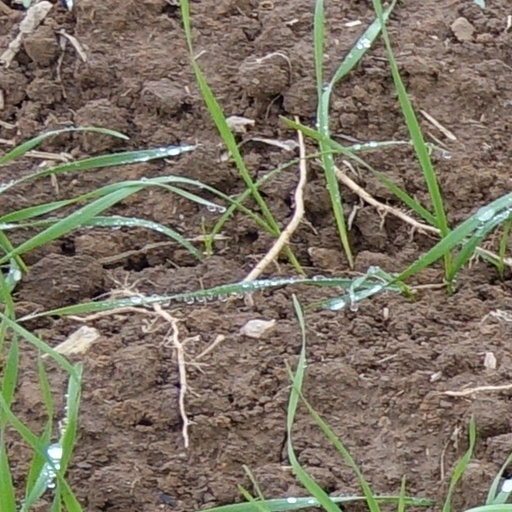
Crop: wheat